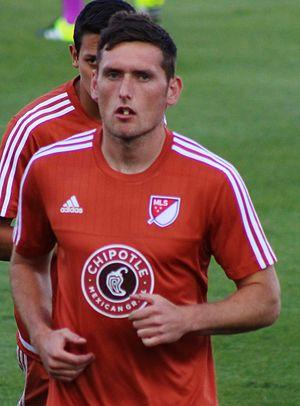
Shane Edward O'Neill est un joueur américain de soccer d'origine irlandaise né le 2 septembre 1993 à Midleton en Irlande. Il joue au poste de défenseur aux Sounders de Seattle en MLS.